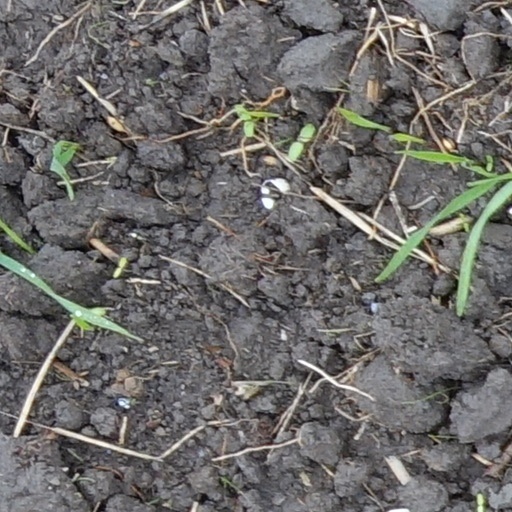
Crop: wheat